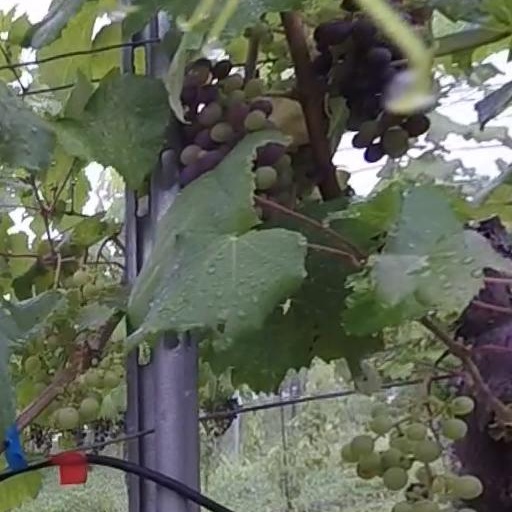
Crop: grape